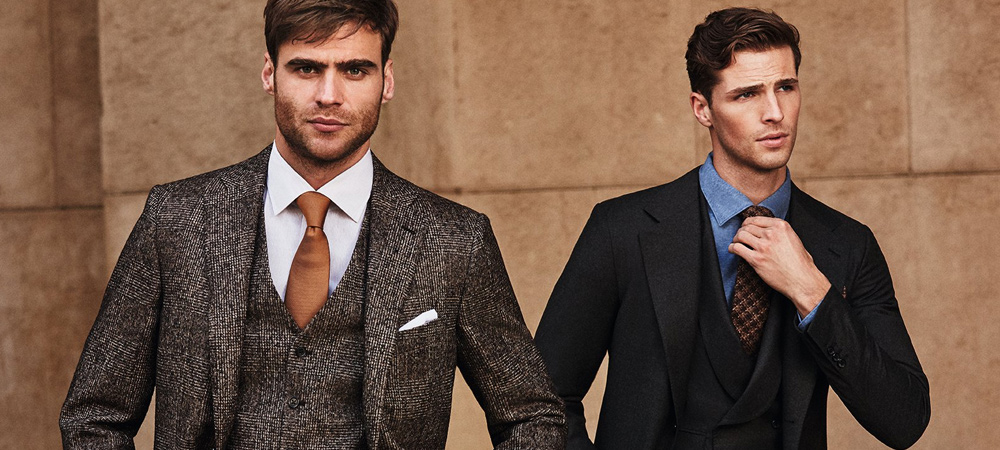
Gender: men